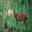
Label: deer